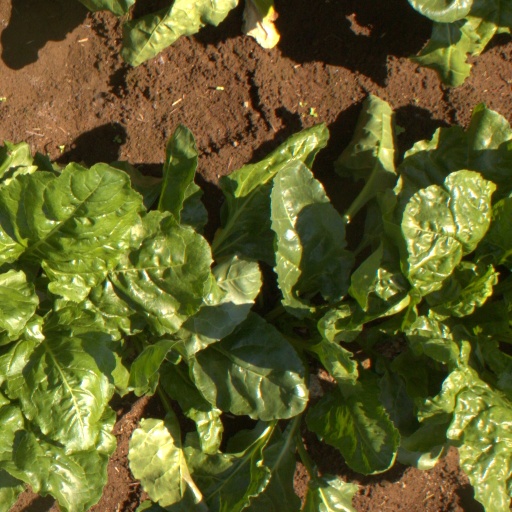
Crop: sugar beet